Age of the universe

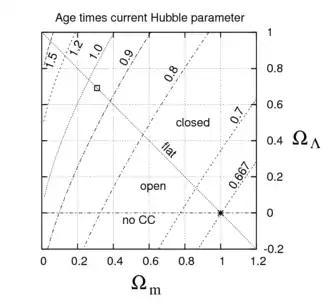
The value of the age correction factor, formula_12 is shown as a function of two cosmological parameters: the fractional matter density formula_13 and cosmological constant density formula_14 The best-fit values of these parameters are shown by the box in the upper left; the matter-dominated universe is shown by the star in the lower right.

The problem of determining the age of the universe is closely tied to the problem of determining the values of the cosmological parameters. This is largely carried out in the context of the ΛCDM model, where the universe is assumed to contain normal (baryonic) matter, cold dark matter, radiation (including both photons and neutrinos), and a cosmological constant.